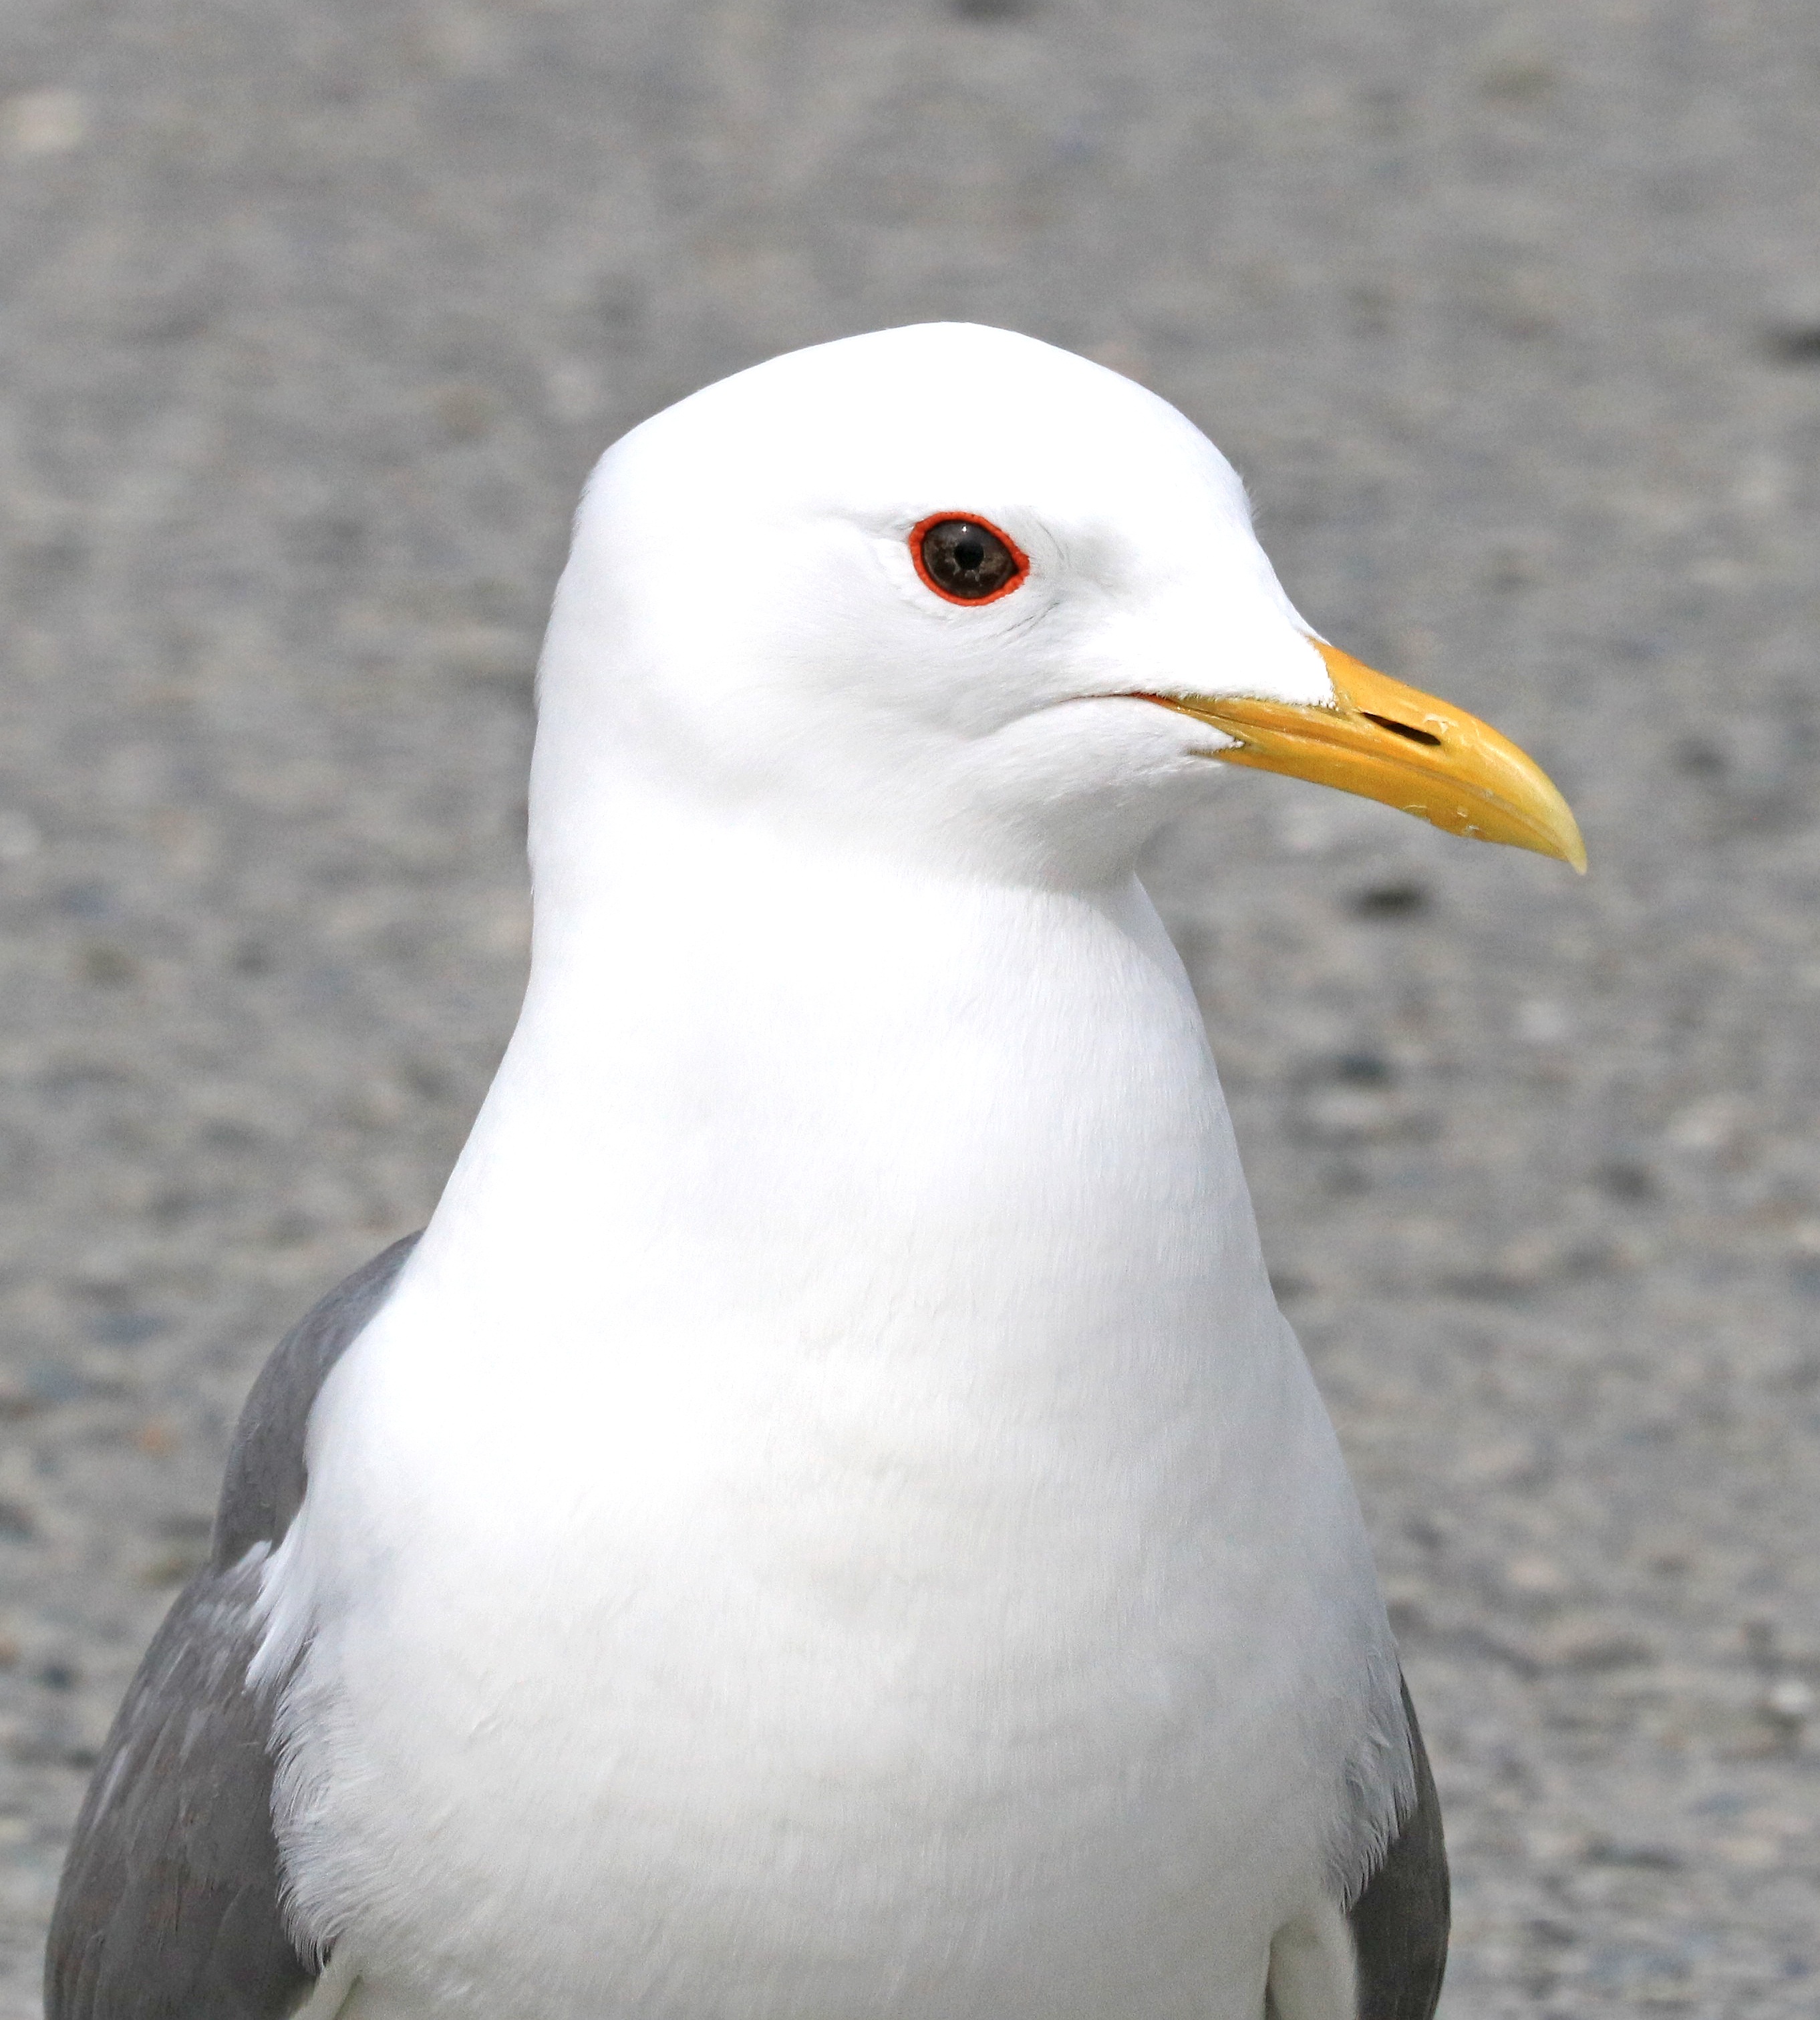
bird, white, animal, seabird, seagull, wildlife, gull, beak, avian, fauna, plumage, close up, feathers, vertebrate, albatross, charadriiformes, european herring gull, great black backed gull